Track gauge

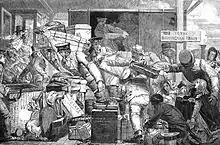
A cartoon depicting the horrors of goods transfer at the break of gauge at Gloucester in 1843

Through operation between railway networks with different gauges was originally impossible; goods had to be transshipped and passengers had to change trains. This was obviously a major obstacle to convenient transport, and in Great Britain, led to political intervention.